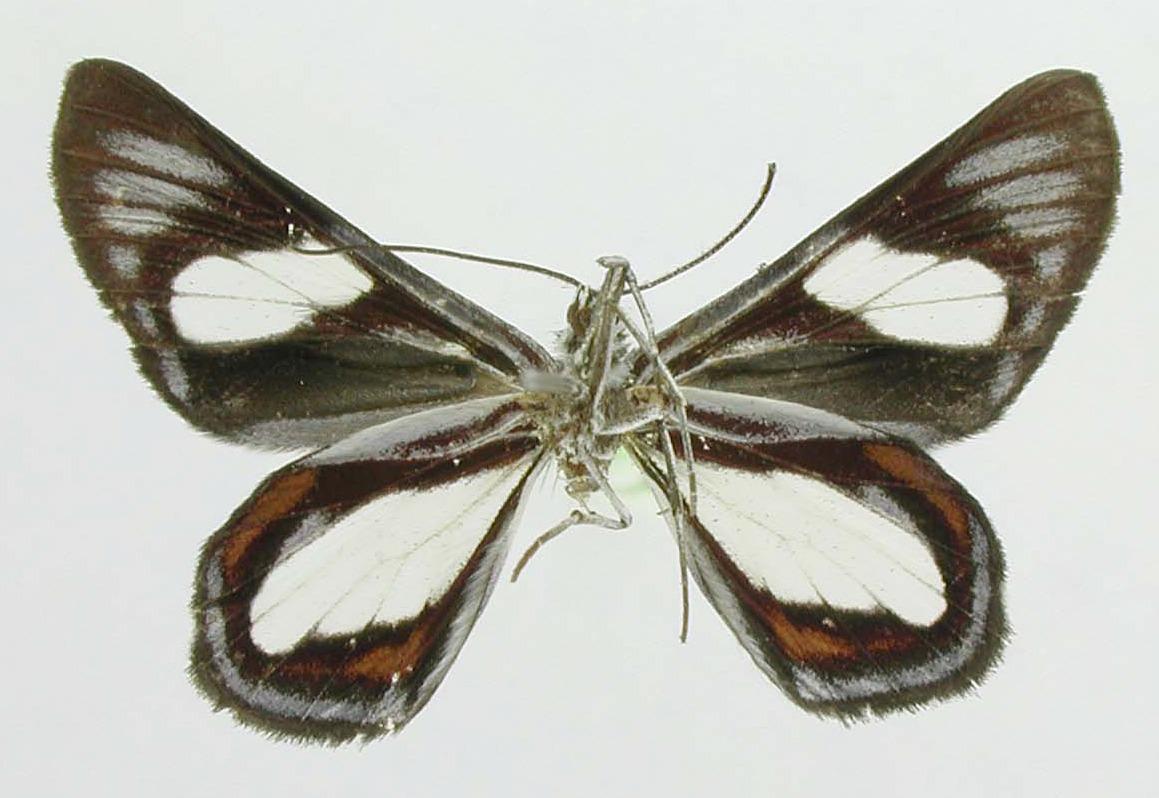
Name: Trochiodes subpohliata
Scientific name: Trochiodes subpohliata Warren, 1906
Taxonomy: Animalia, Arthropoda, Insecta, Lepidoptera, Geometridae, Ennominae
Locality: San Antonio, Bolivia, Bolivia